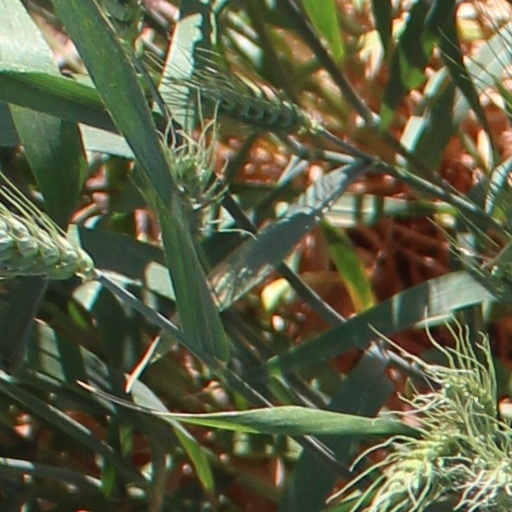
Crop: wheat